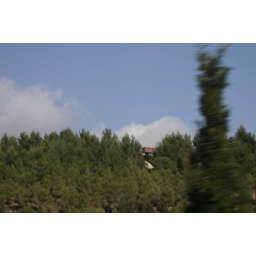
This is one of the ORIGINAL cattle cars Jews were transported in